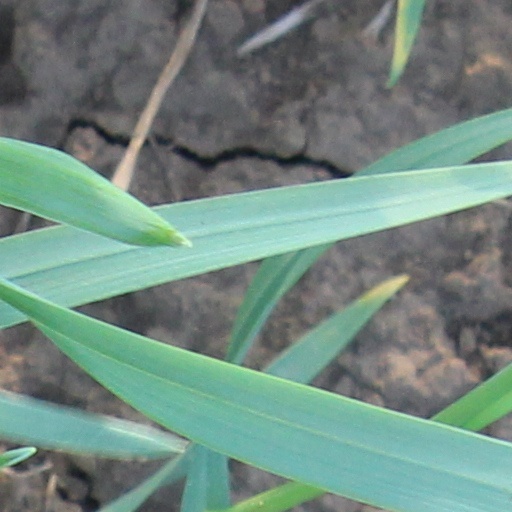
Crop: wheat